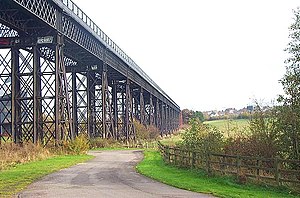
Luftskib L 20 / Bombning i English Midlands 31. januar 1916
Den 443 m lange Bennerley viadukt bygget 1878 af støbejern
Luftskib L 20 var den første Q-klasse zeppeliner med rekordlængden 178,5 meter, som blev bygget af Luftschiffbau Zeppelin i Friedrichshafen til den tyske Kaiserliche Marine og foretog sin første flyvning 21. december 1915. Fra luftskibsbasen i Tønder deltog L 20 i et bombetogt ved den engelske og skotske kyst, men opgav hjemturen og nødlandede 3. maj 1916 i Norge, hvor halvdelen af besætningen sprang i Gandsfjorden syd for Stavanger og resten faldt af på en fjeldtop eller i Hafrsfjorden.